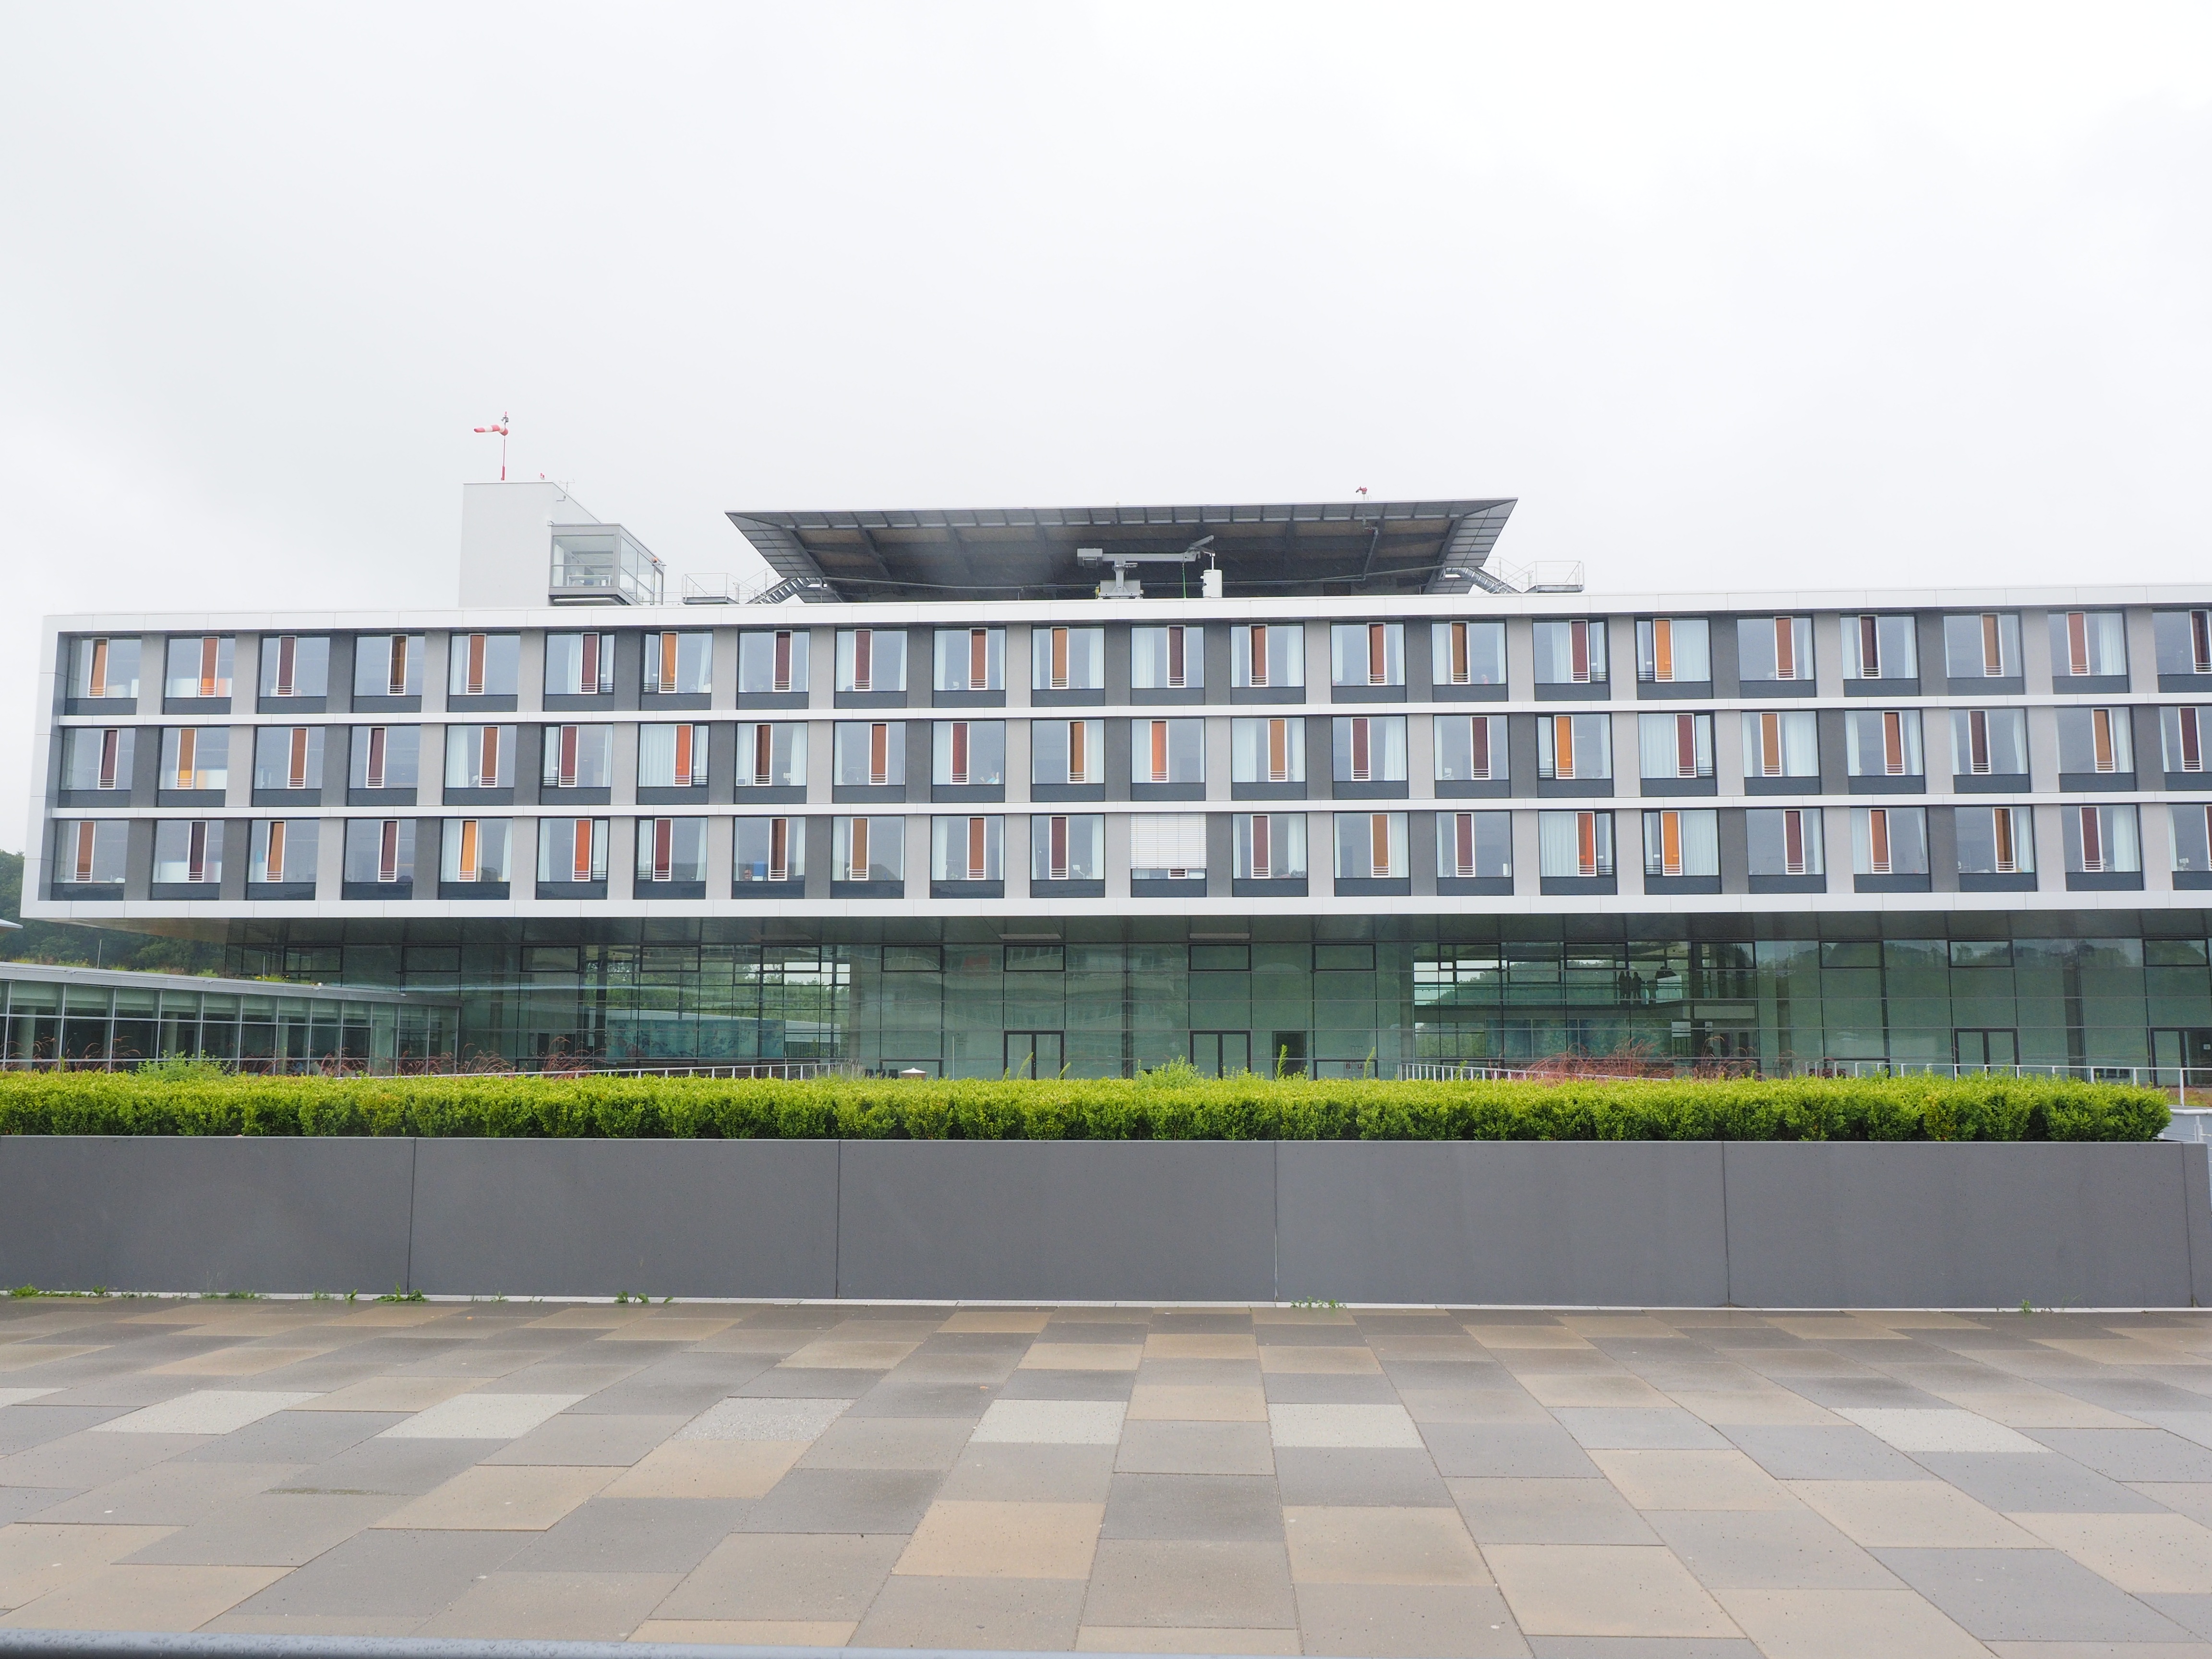
architecture, building, plaza, facade, property, professional, apartment, tower block, university, hospital, clinic, commercial building, headquarters, condominium, ulm, real estate, universit tsklinik, universit tsmedizin, medical faculty, residential area, universit tsklinikum ulm, uni ulm, university ulm, sick care